Piano Sonata in B minor (Strauss)

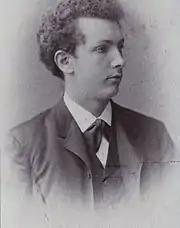
Strauss in 1886, four years after writing the Piano Sonata

The Piano Sonata in B minor, Op.5, was written by Richard Strauss in 1880–81. The Sonata is in the Romantic style of his teenage years. The first recording of the piece was the last recording made by the Canadian pianist Glenn Gould.